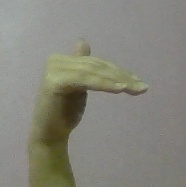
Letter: khaa